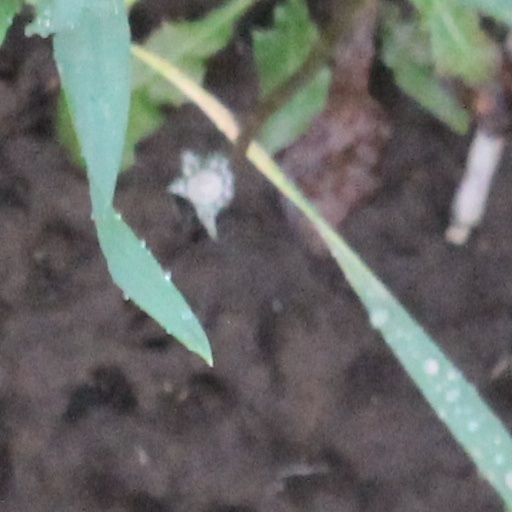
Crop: wheat